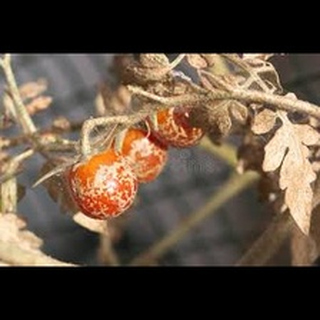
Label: wheat_mite